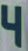
Number: 4